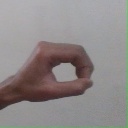
अक्षर: औ